German Music Archive

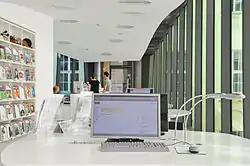
Reading room of the German Music Archive

The German Music Archive (DMA) in Leipzig, is the central collection of printed and recorded music and the music-bibliographic information centre for Germany. It is a Federal agency founded in 1970, tasked with collecting all music published in the country. Publishers of printed and recorded music in Germany are required by law (since 1973) to deliver two copies of every edition as legal deposits to the archive.